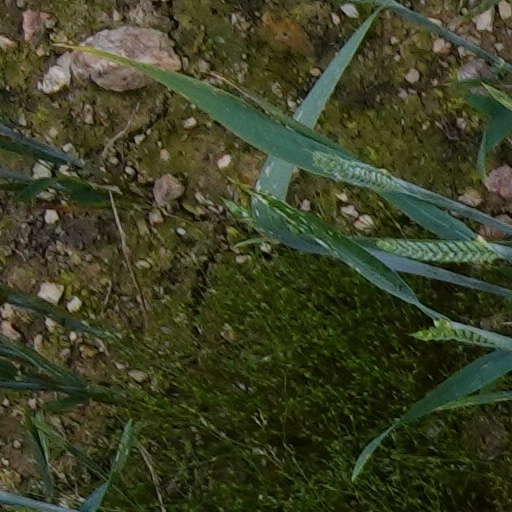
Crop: wheat